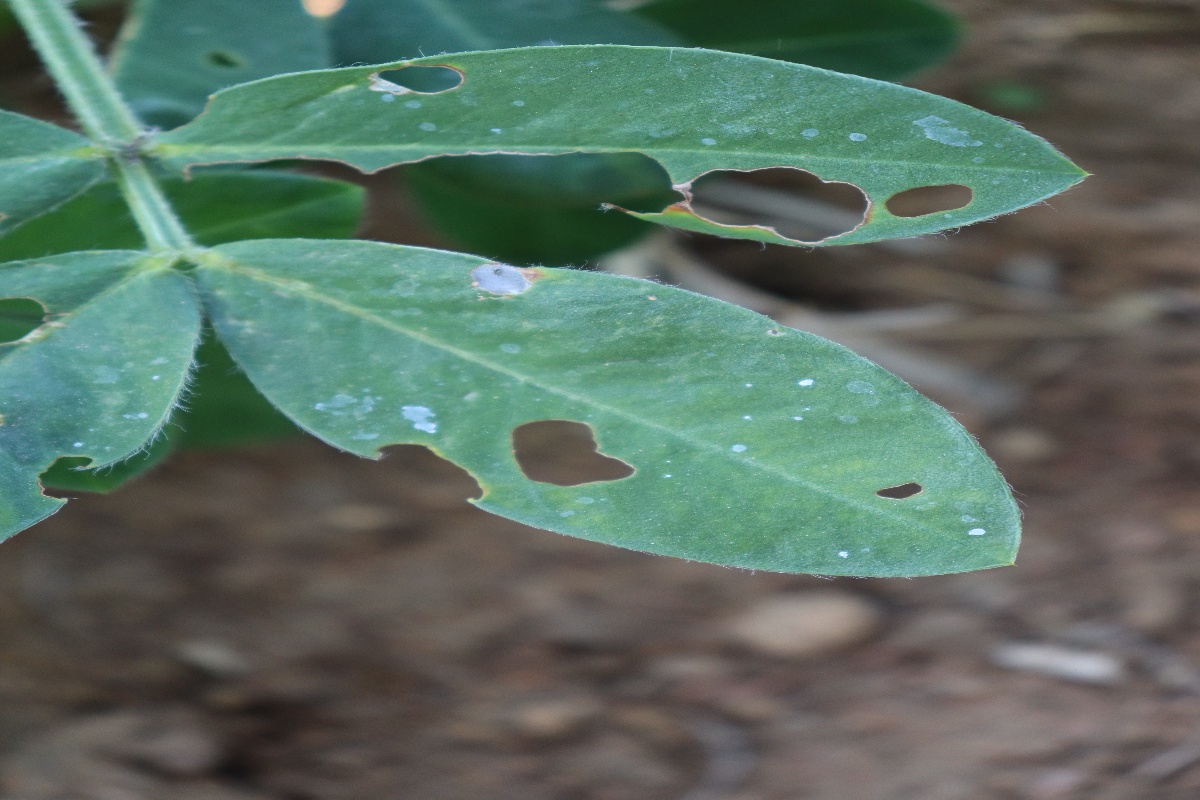
Label: early_leaf_spot